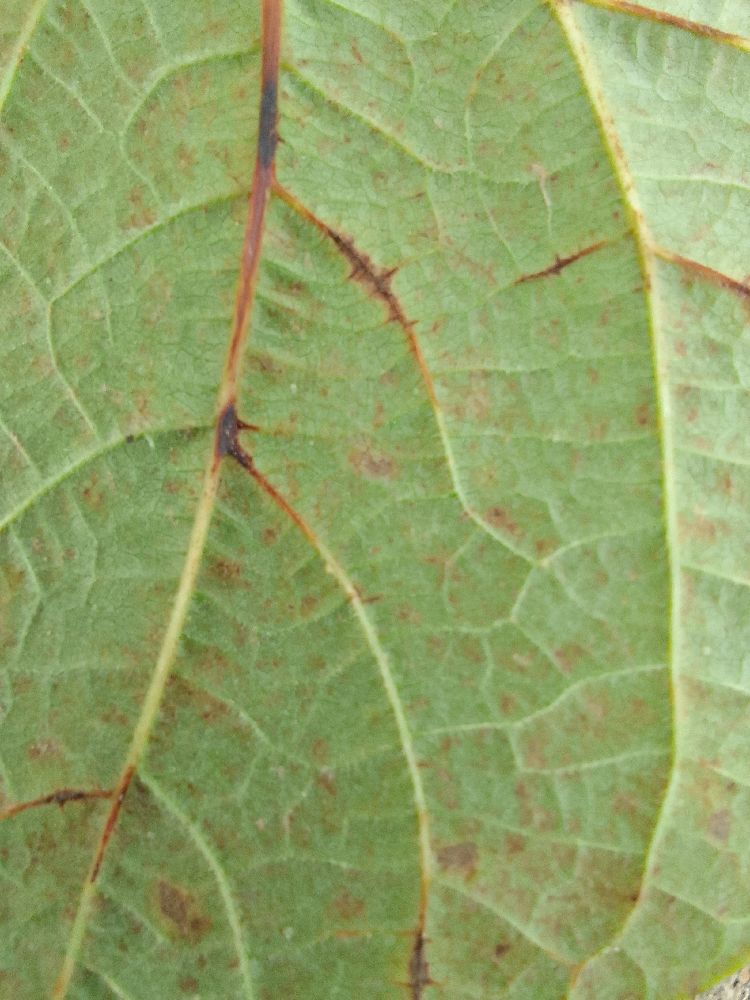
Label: anthracnose